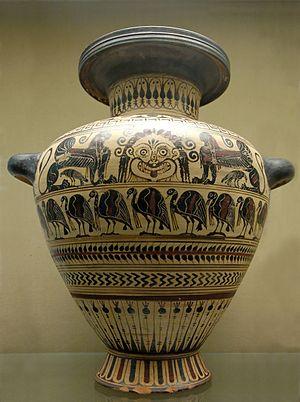
Hydrie laconienne à figures noires à décor de tête de gorgone, de sphinx et de grues, vers 540-530 av. J.-C. Provenance
Méduse, appelée aussi la Gorgone, est dans la mythologie grecque l'une des trois Gorgones. Elle est la seule à être mortelle. Fille de Phorcys et Céto, et donc petite-fille de l'union de la Terre avec l'Océan, elle appartient au groupe des divinités primordiales, tout comme ses cousines, la Chimère et l'Hydre de Lerne, qui, elles aussi, avaient des traits associés à l'image du serpent et ont été détruites par des héros. Même si elle figure au fronton de plusieurs temples, elle ne faisait l'objet d'aucun culte.